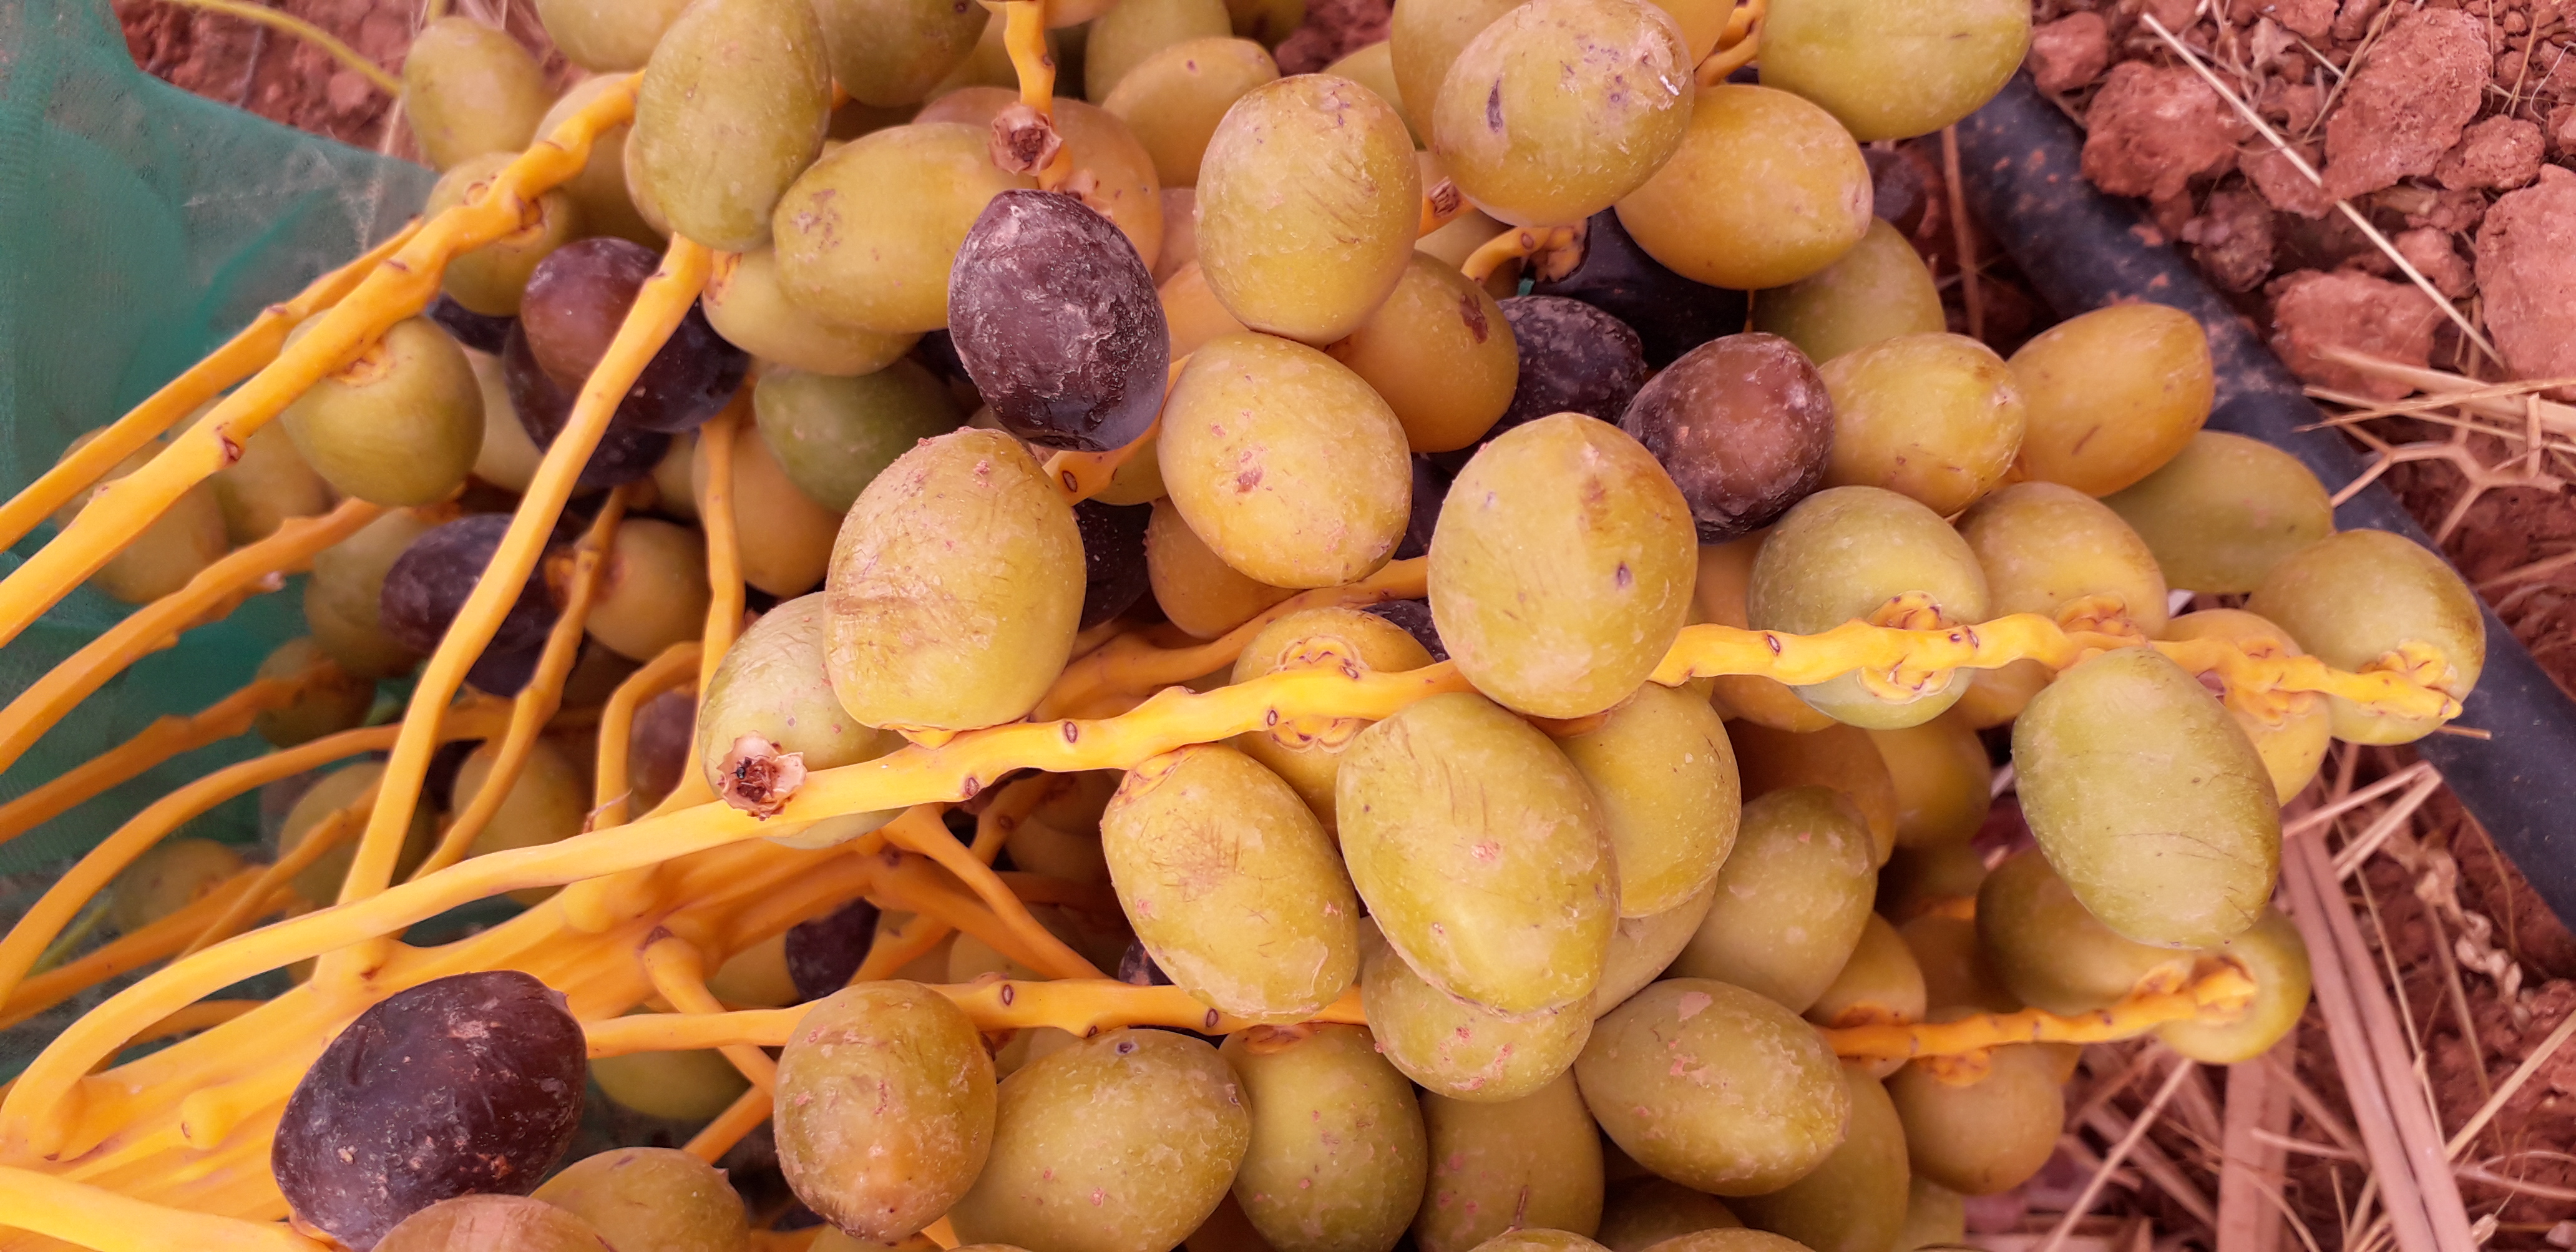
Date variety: kholt